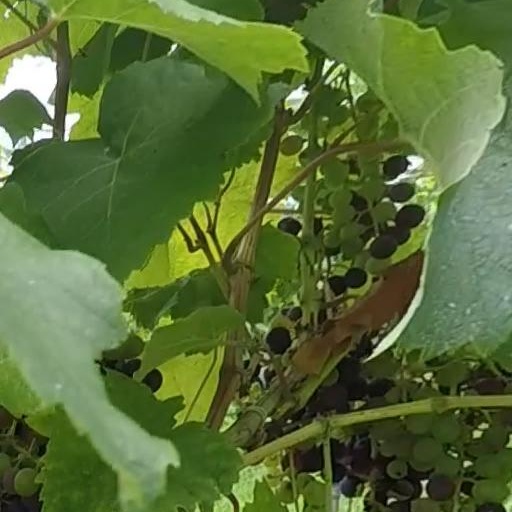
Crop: grape